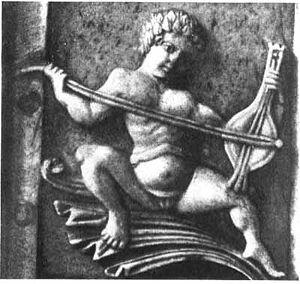
Le terme lyra désigne une famille d'instruments à cordes frottées. Il s'agit de vièles rustiques sans pique avec un corps fondu dans la caisse de résonance rencontrées dans les Balkans et au Moyen-Orient : en Grèce et en Turquie notamment. Datant du IXᵉ siècle, elle est sans doute à l'origine du rebec médiéval. Elle peut se décliner aussi comme liraki en Crète, lira en Italie du Sud ou lirica, lirija, ou lijera, en Croatie.
On appelle musique byzantine la musique profane et religieuse composée dans le cadre de l’Empire byzantin. Elle consistait en chants ou hymnes accompagnant des textes grecs utilisés pour le cérémonial de la cour, lors de festivals ou à l’occasion de cérémonies religieuses. Cette dernière forme est la mieux connue de nos jours, car les différentes traditions orthodoxes contemporaines continuent à s’identifier avec leur héritage byzantin, utilisant encore des livres de chants traditionnels comme les stichères, réunis dans le sticharion, et le irmologion. En effet, la musique byzantine ne disparut pas avec la chute de Constantinople en 1453, mais se perpétua sous l’administration ottomane. Au cours de la période de déclin de l’Empire ottoman au XIXᵉ siècle, les églises des diverses nations émergentes des Balkans se proclamèrent « autocéphales », c’est-à-dire ne relevant plus du patriarcat œcuménique.